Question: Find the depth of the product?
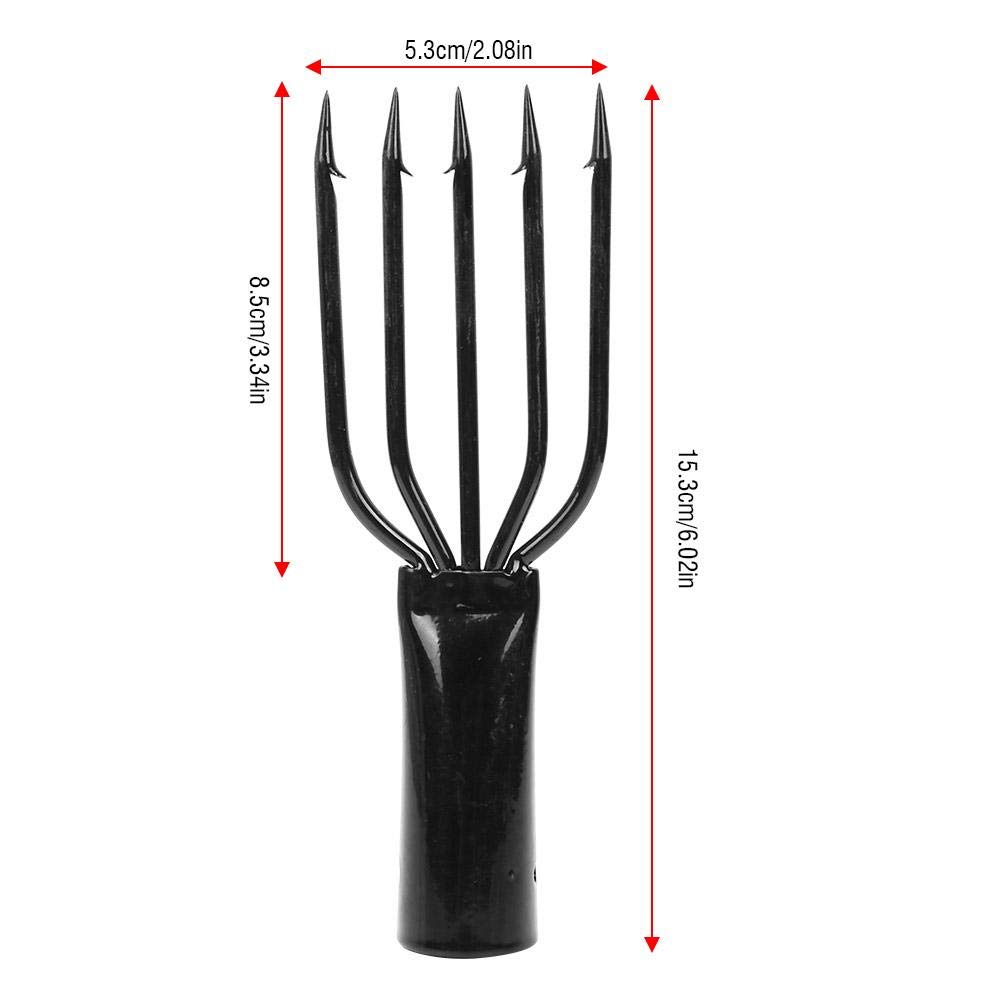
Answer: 15.3 centimetre